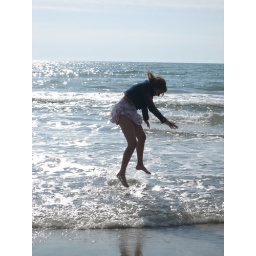
Oline jumping in the ocean